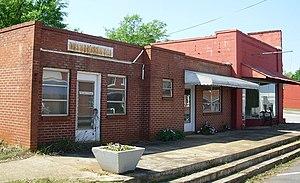
Wadley est une municipalité américaine située dans le comté de Randolph en Alabama.